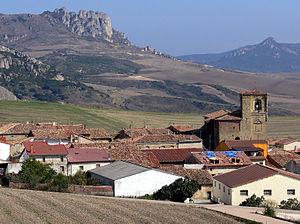
Foncea est une commune de la communauté autonome de La Rioja, en Espagne.